Sports in Boston

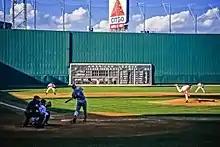
A baseball game at Fenway Park, August 1996

The TD Garden, above North Station, is the home to the Boston Bruins ice hockey team of the National Hockey League (NHL). The Bruins, founded in 1924, were the first American member of the NHL and an Original Six franchise, and have won six Stanley Cups, most recently in 2011, when they defeated the Vancouver Canucks in seven games. The Bruins' first venue—the team is the only one of the Original Six teams to have its original venue still in existence—was the former Boston Arena on Huntington Avenue, having been built in 1910 under that name, which now exists as Northeastern University's Matthews Arena. It is the oldest purpose-built indoor ice hockey arena still in use in the world for the sport, used for Northeastern Huskies collegiate ice hockey and basketball in the 21st century.